Currency War of 2009–2011

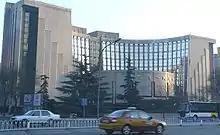
As China's exporters were hit by the global recession in 2008, the People's Bank of China began stepping up her intervention programme to prevent appreciation of the Yuan. By April 2011 Chinese state controlled banks had accumulated over one trillion in US treasuries and over 1.5 trillion in other dollar assets. China has indicated she plans to further rebalance her economy towards domestic consumption, and intends to stop buying dollar assets by 2016.

Speaking in October 2010, Russian Finance Minister Alexei Kudrin said it was too early too make "a decision regarding currency exchange rates. Such measures aren’t yet sufficiently formulated." He also stated other BRIC (Brazil, Russia, India, and China) countries support Russia in opposing any US push to limit the ability of governments to control their currencies.